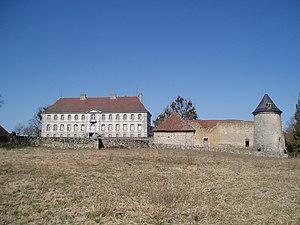
Château This building is inscrit au titre des Monuments Historiques. It is indexed in the Base Mérimée, a database of architectural heritage maintained by the French Ministry of Culture,
Sainte-Feyre est une commune française située dans le département de la Creuse en région Nouvelle-Aquitaine.
Cet article recense les monuments historiques de la Creuse, en France.